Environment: real
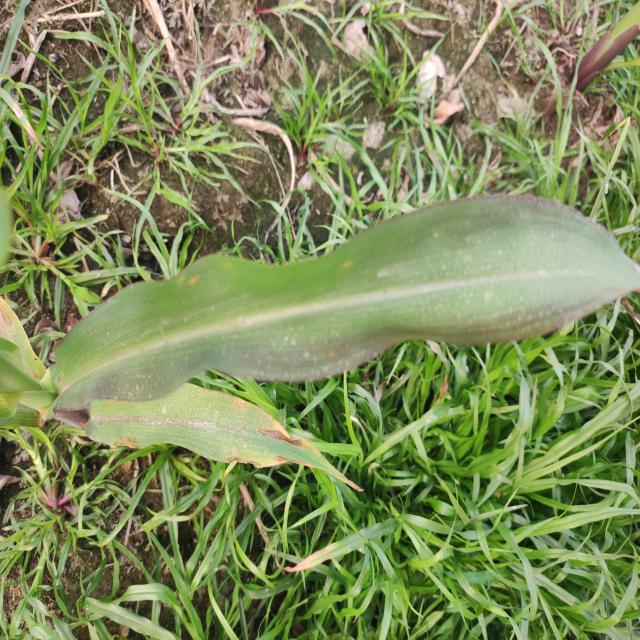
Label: phosphorus_deficiency